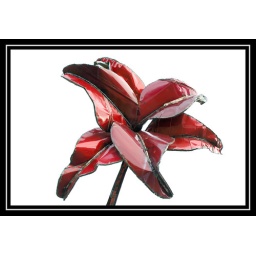
this is a ~20 foot tall metal flower made from car parts. found in a park near Grant Park